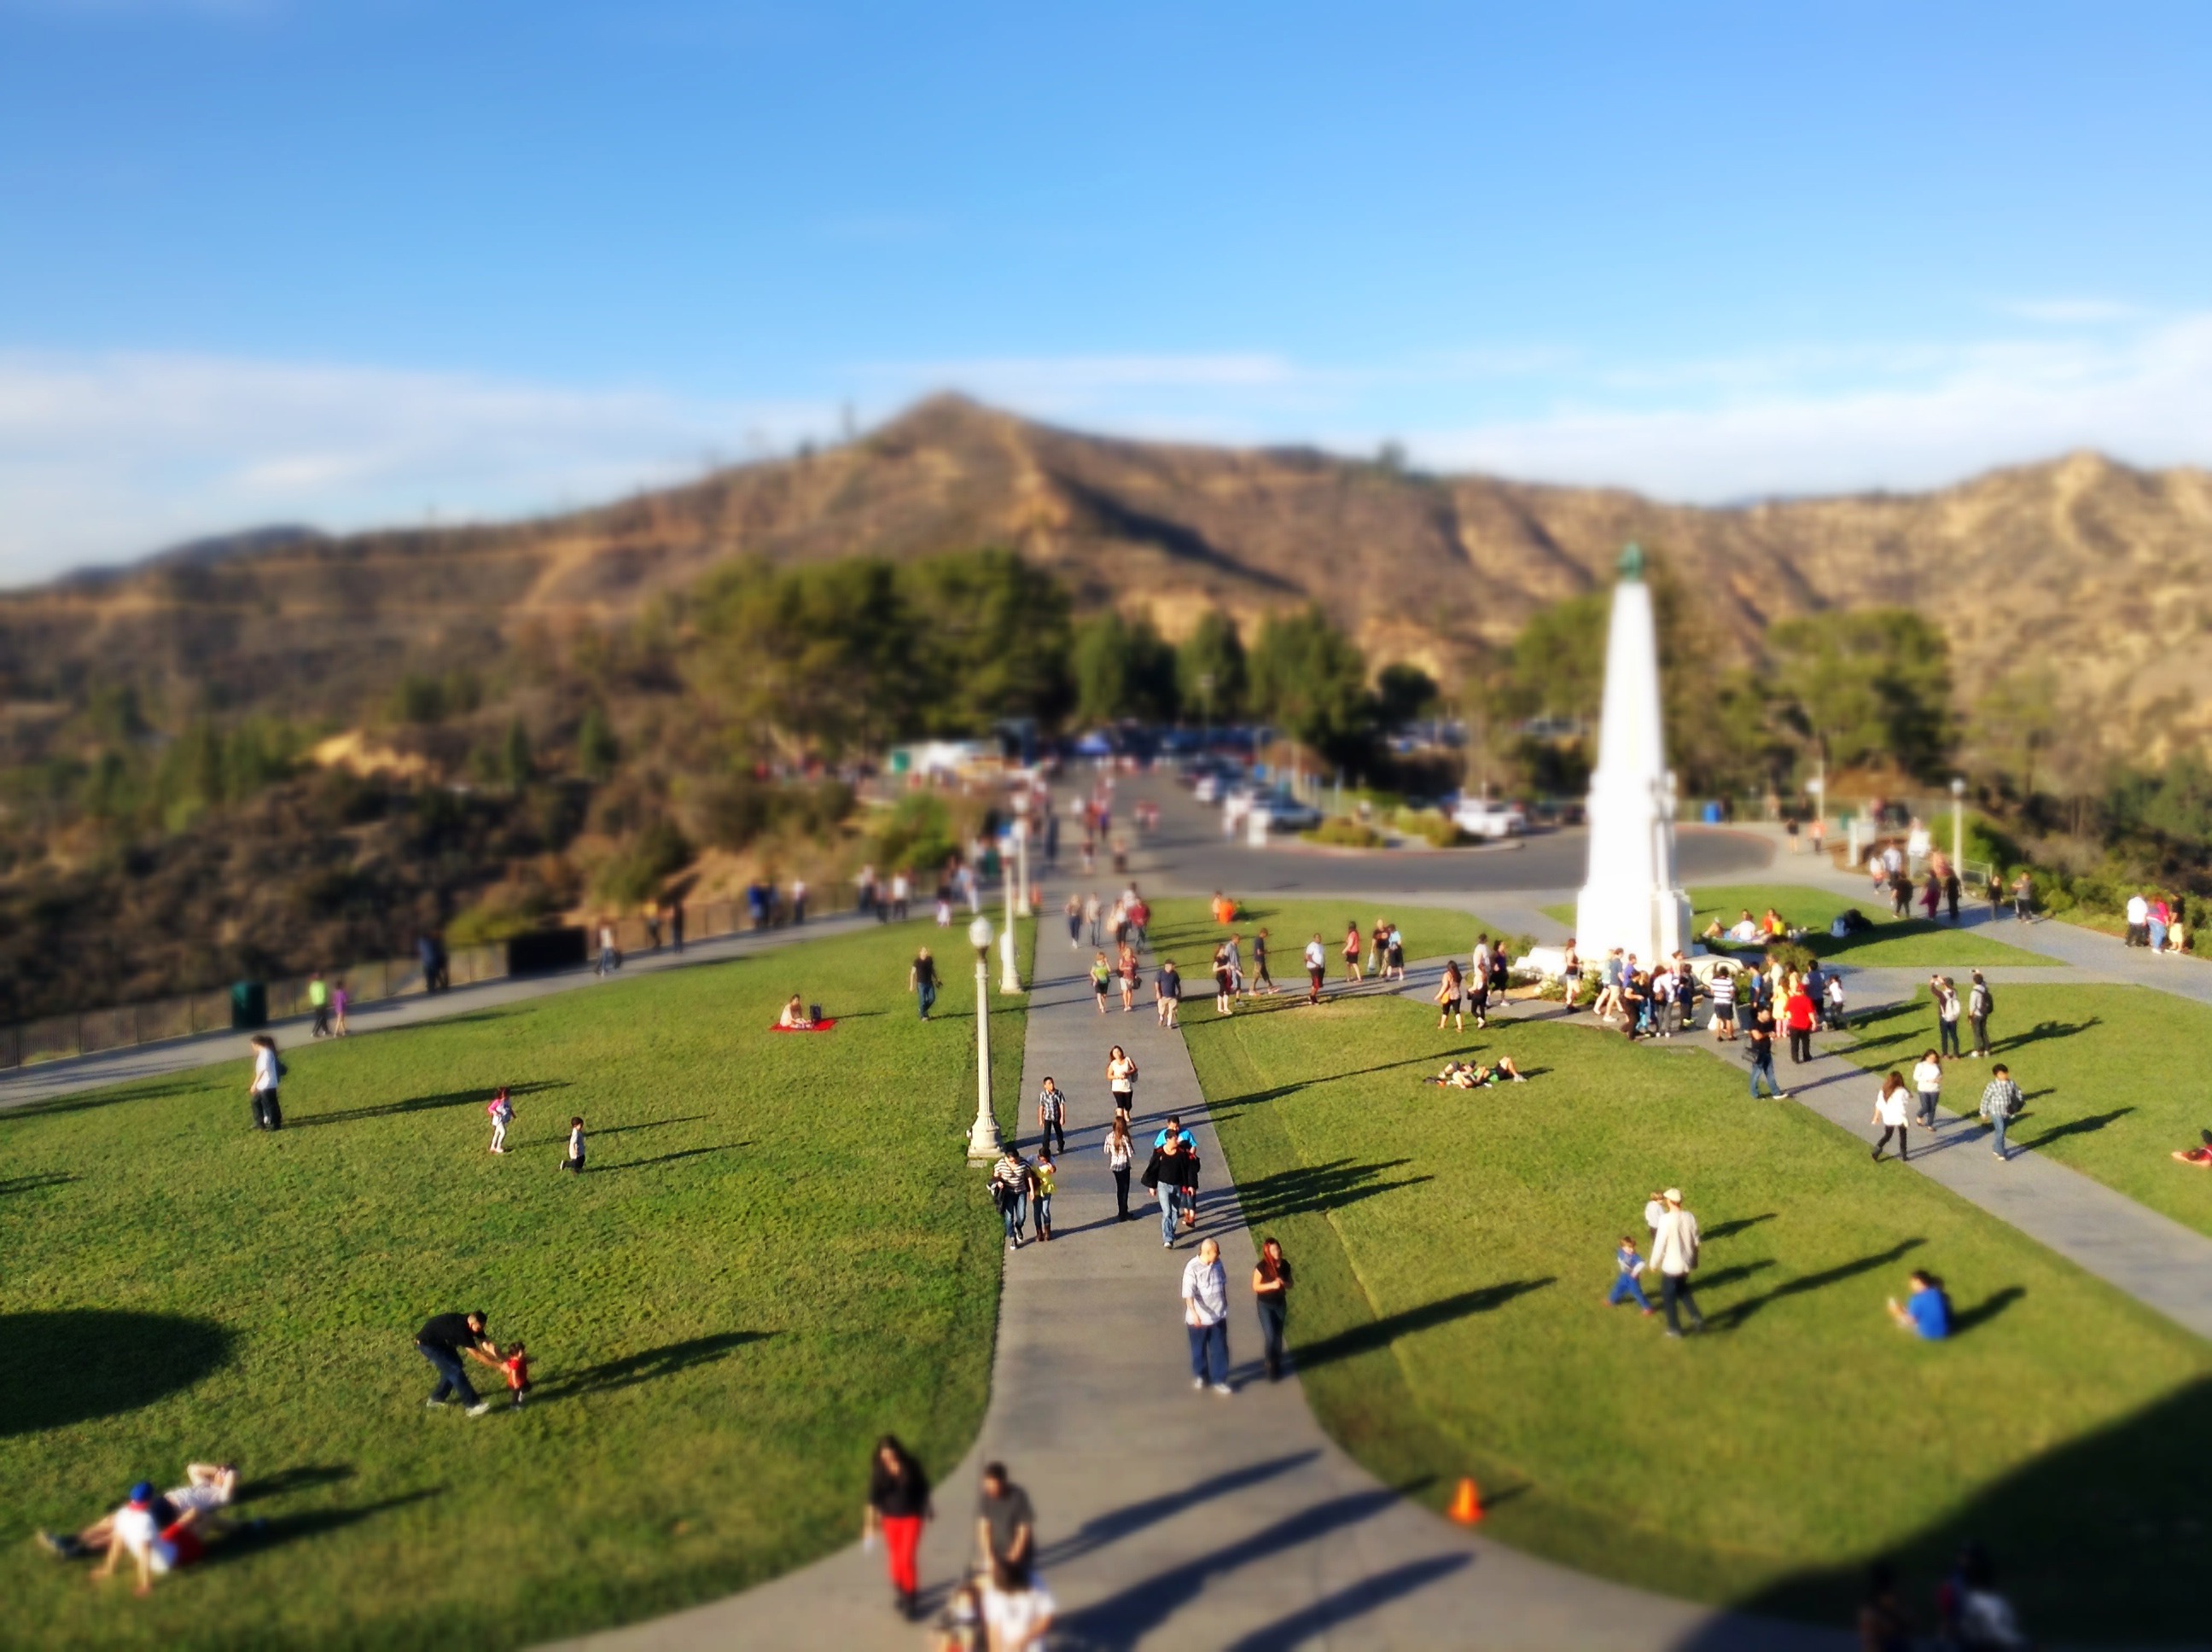
nature, grass, people, lawn, sitting, park, observatory, estate, digital art, strolling, tilt shift, atmosphere of earth